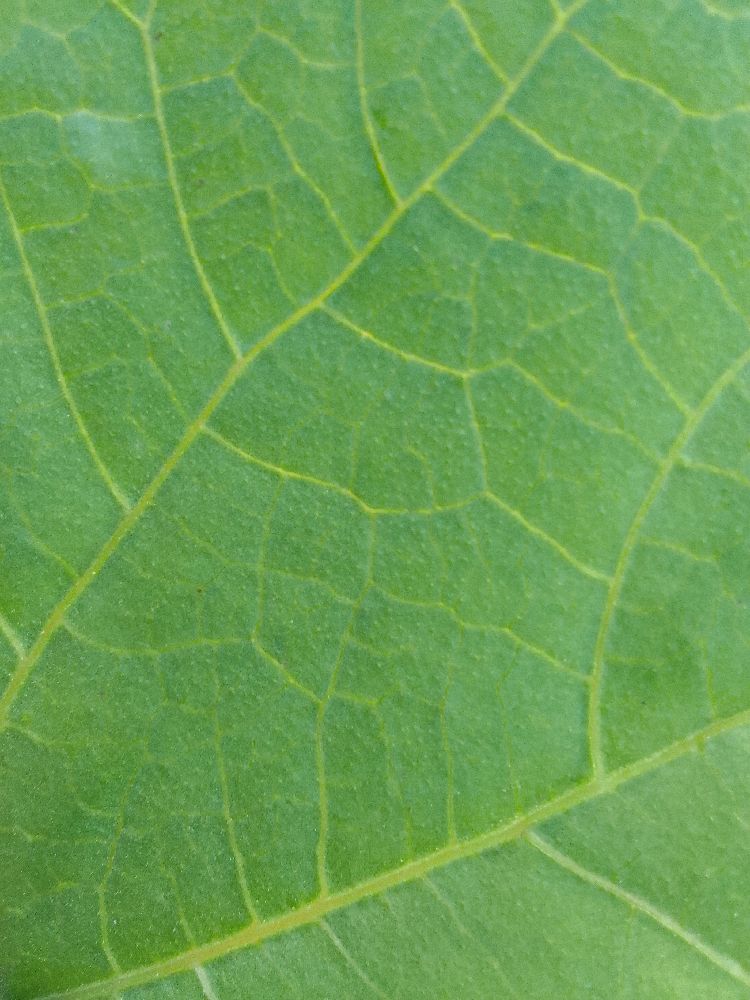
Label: healthy